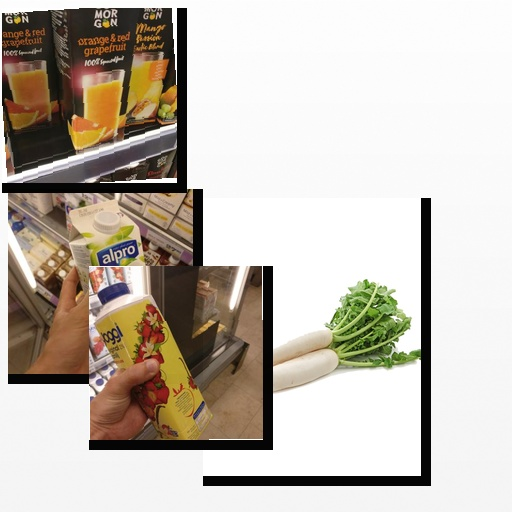
Food items: strawberry_yogurt, radish, orange_red_grapefruit_juice, blueberry_soy_yogurt